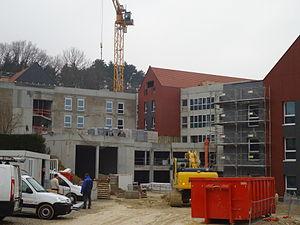
Travaux à la Maison Blanche à Beaucourt (90)
La Maison Blanche est un établissement d'hébergement pour personnes âgées dépendantes située à Beaucourt dans le Territoire de Belfort. Il est géré par la fondation Arc-en-Ciel.